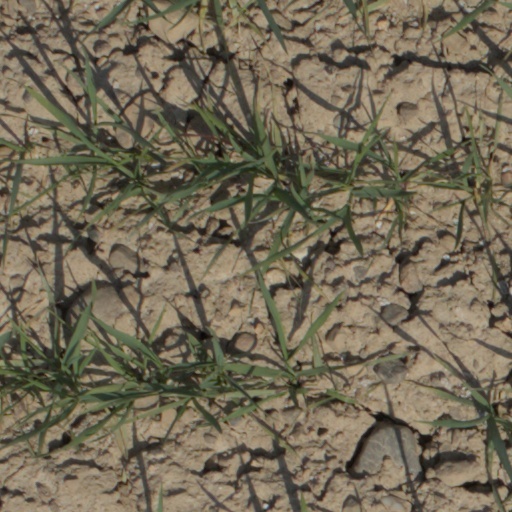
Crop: wheat